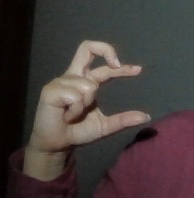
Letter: thal